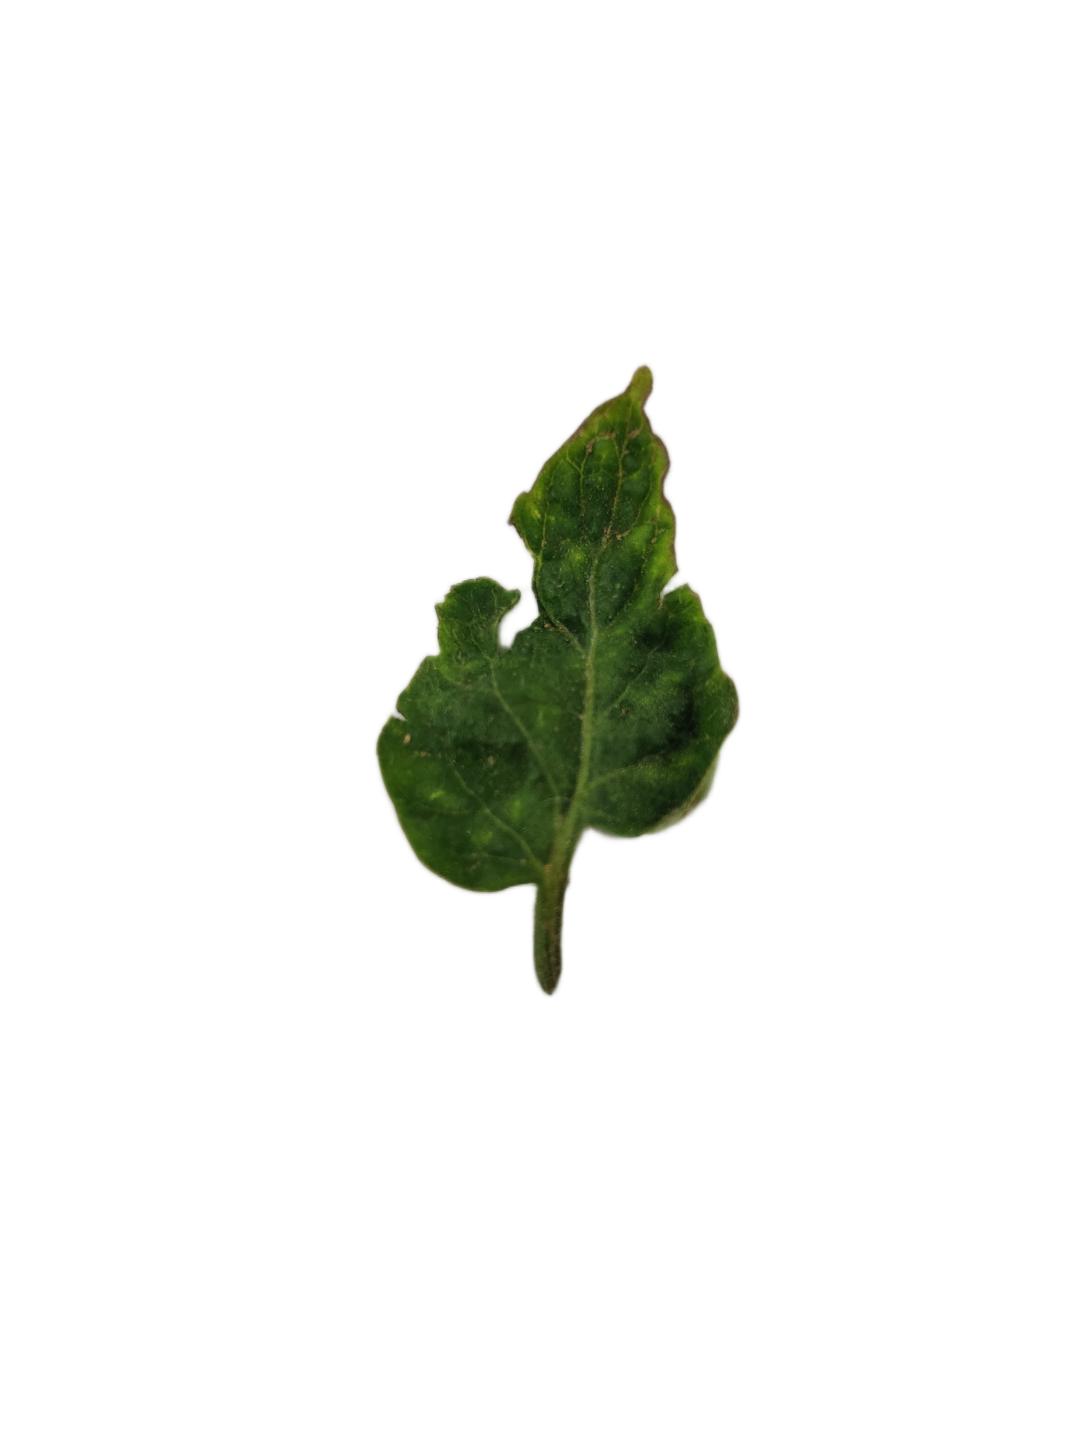
Crop: Tomato
Label: Mosaic